Latvia in the Eurovision Song Contest 2000

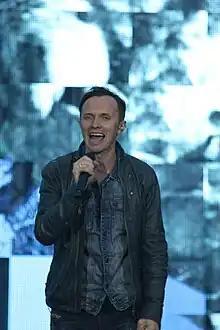
"My Star" was written and composed by Brainstorm's lead singer Renārs Kaupers "(pictured in 2015)"

To select its entry for the Eurovision Song Contest 2000, LTV hosted a national final, entitled "2000", on 26 February 2000 at its television studios in Zaķusala, Riga. The national final was hosted by Dita Torstere and broadcast on LTV1. Prior to the event, LTV opened a submissions window for interested artists and composers to submit their songs for consideration, by the close of which, 67 songs were submitted and 14 performers applied for the contest; twelve competing entries were then selected for the competition. Two songs were later disqualified prior to the competition. Ten remaining entries competed with the winning song determined by the combination of votes from a jury panel and public televoting. At the close of voting, "My Star" performed by Brainstorm received the most votes and was selected as the Latvian entry. In addition to the performances of the competing entries, Feliks Kigelis, Linga, Liga Robezniece and Quentin Elias performed as special guests.